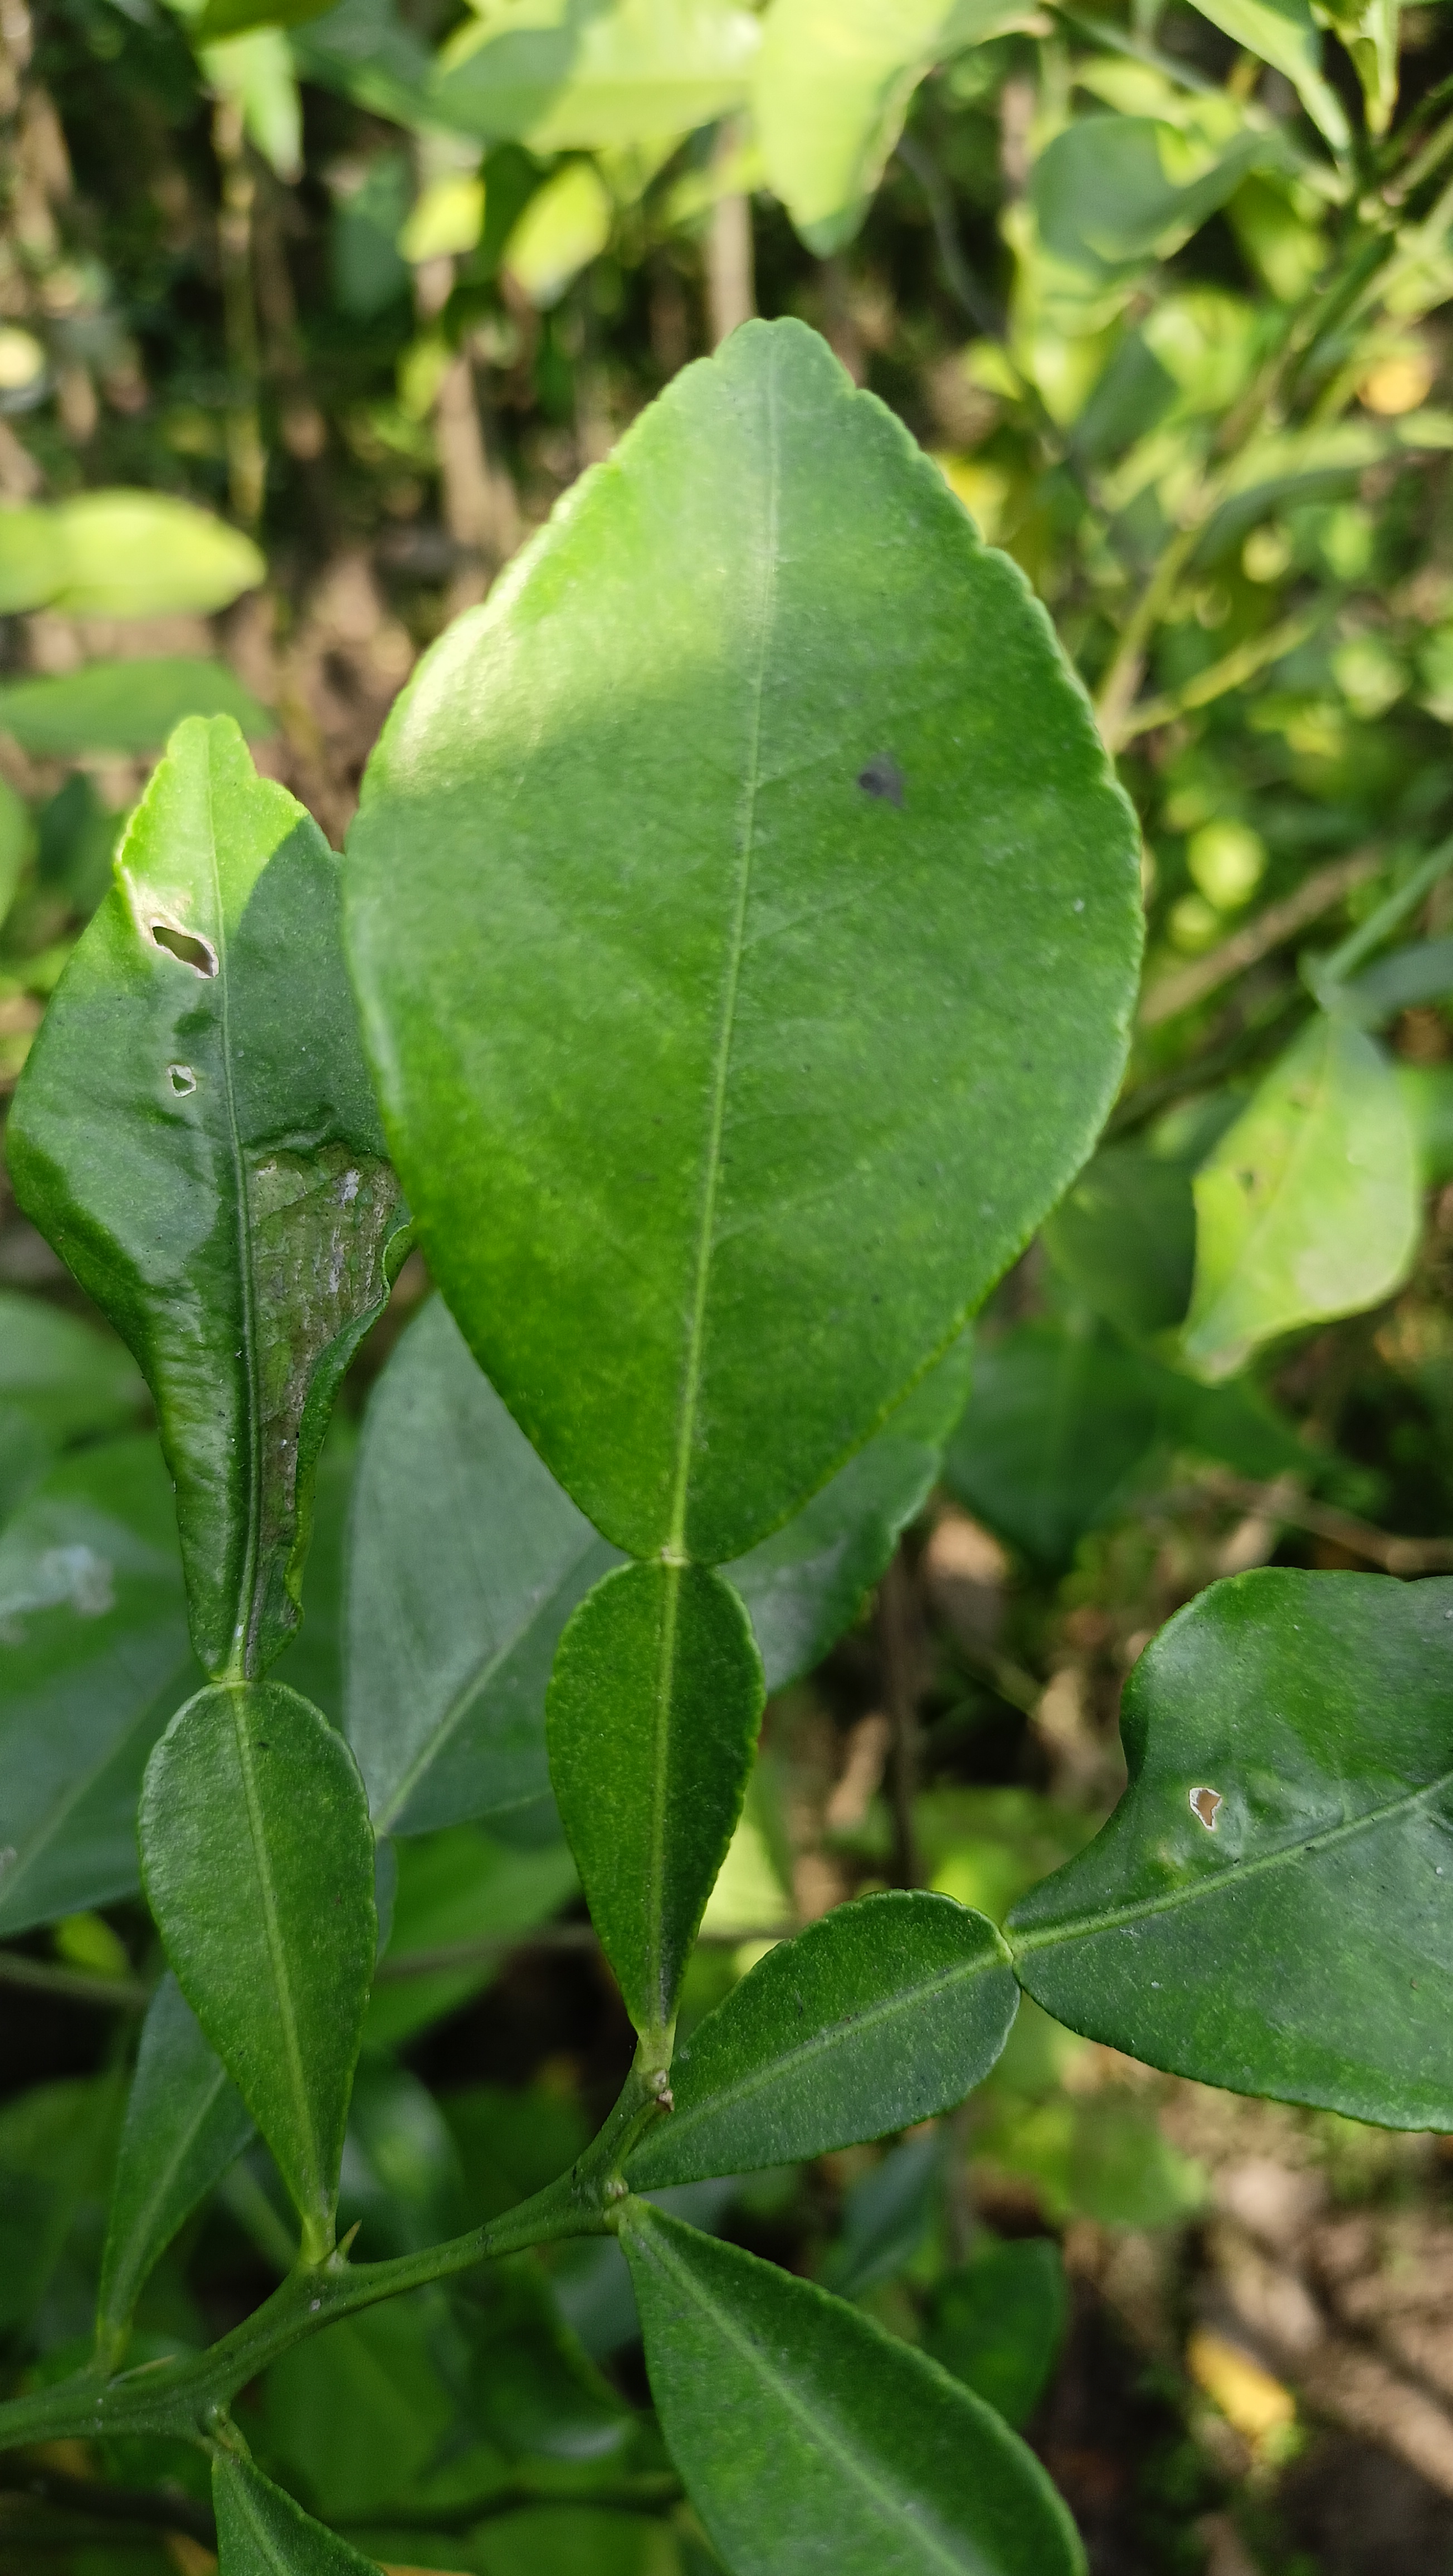
Mandarin leaf variety: Nagpuri